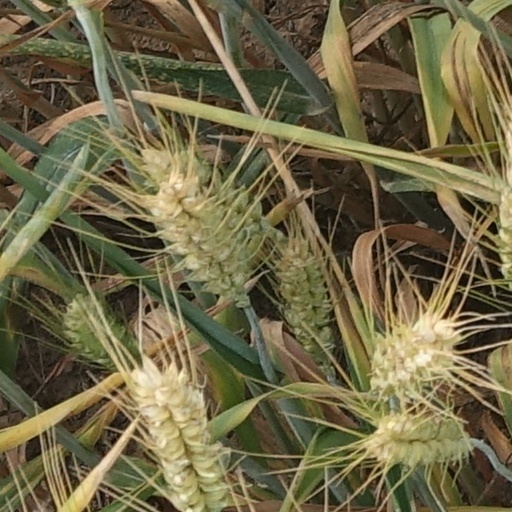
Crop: wheat